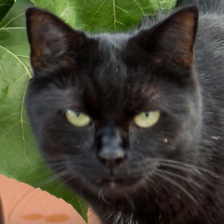
Label: animals